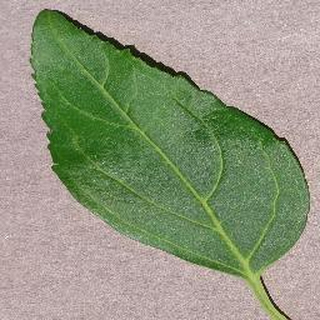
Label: healthy_cherry